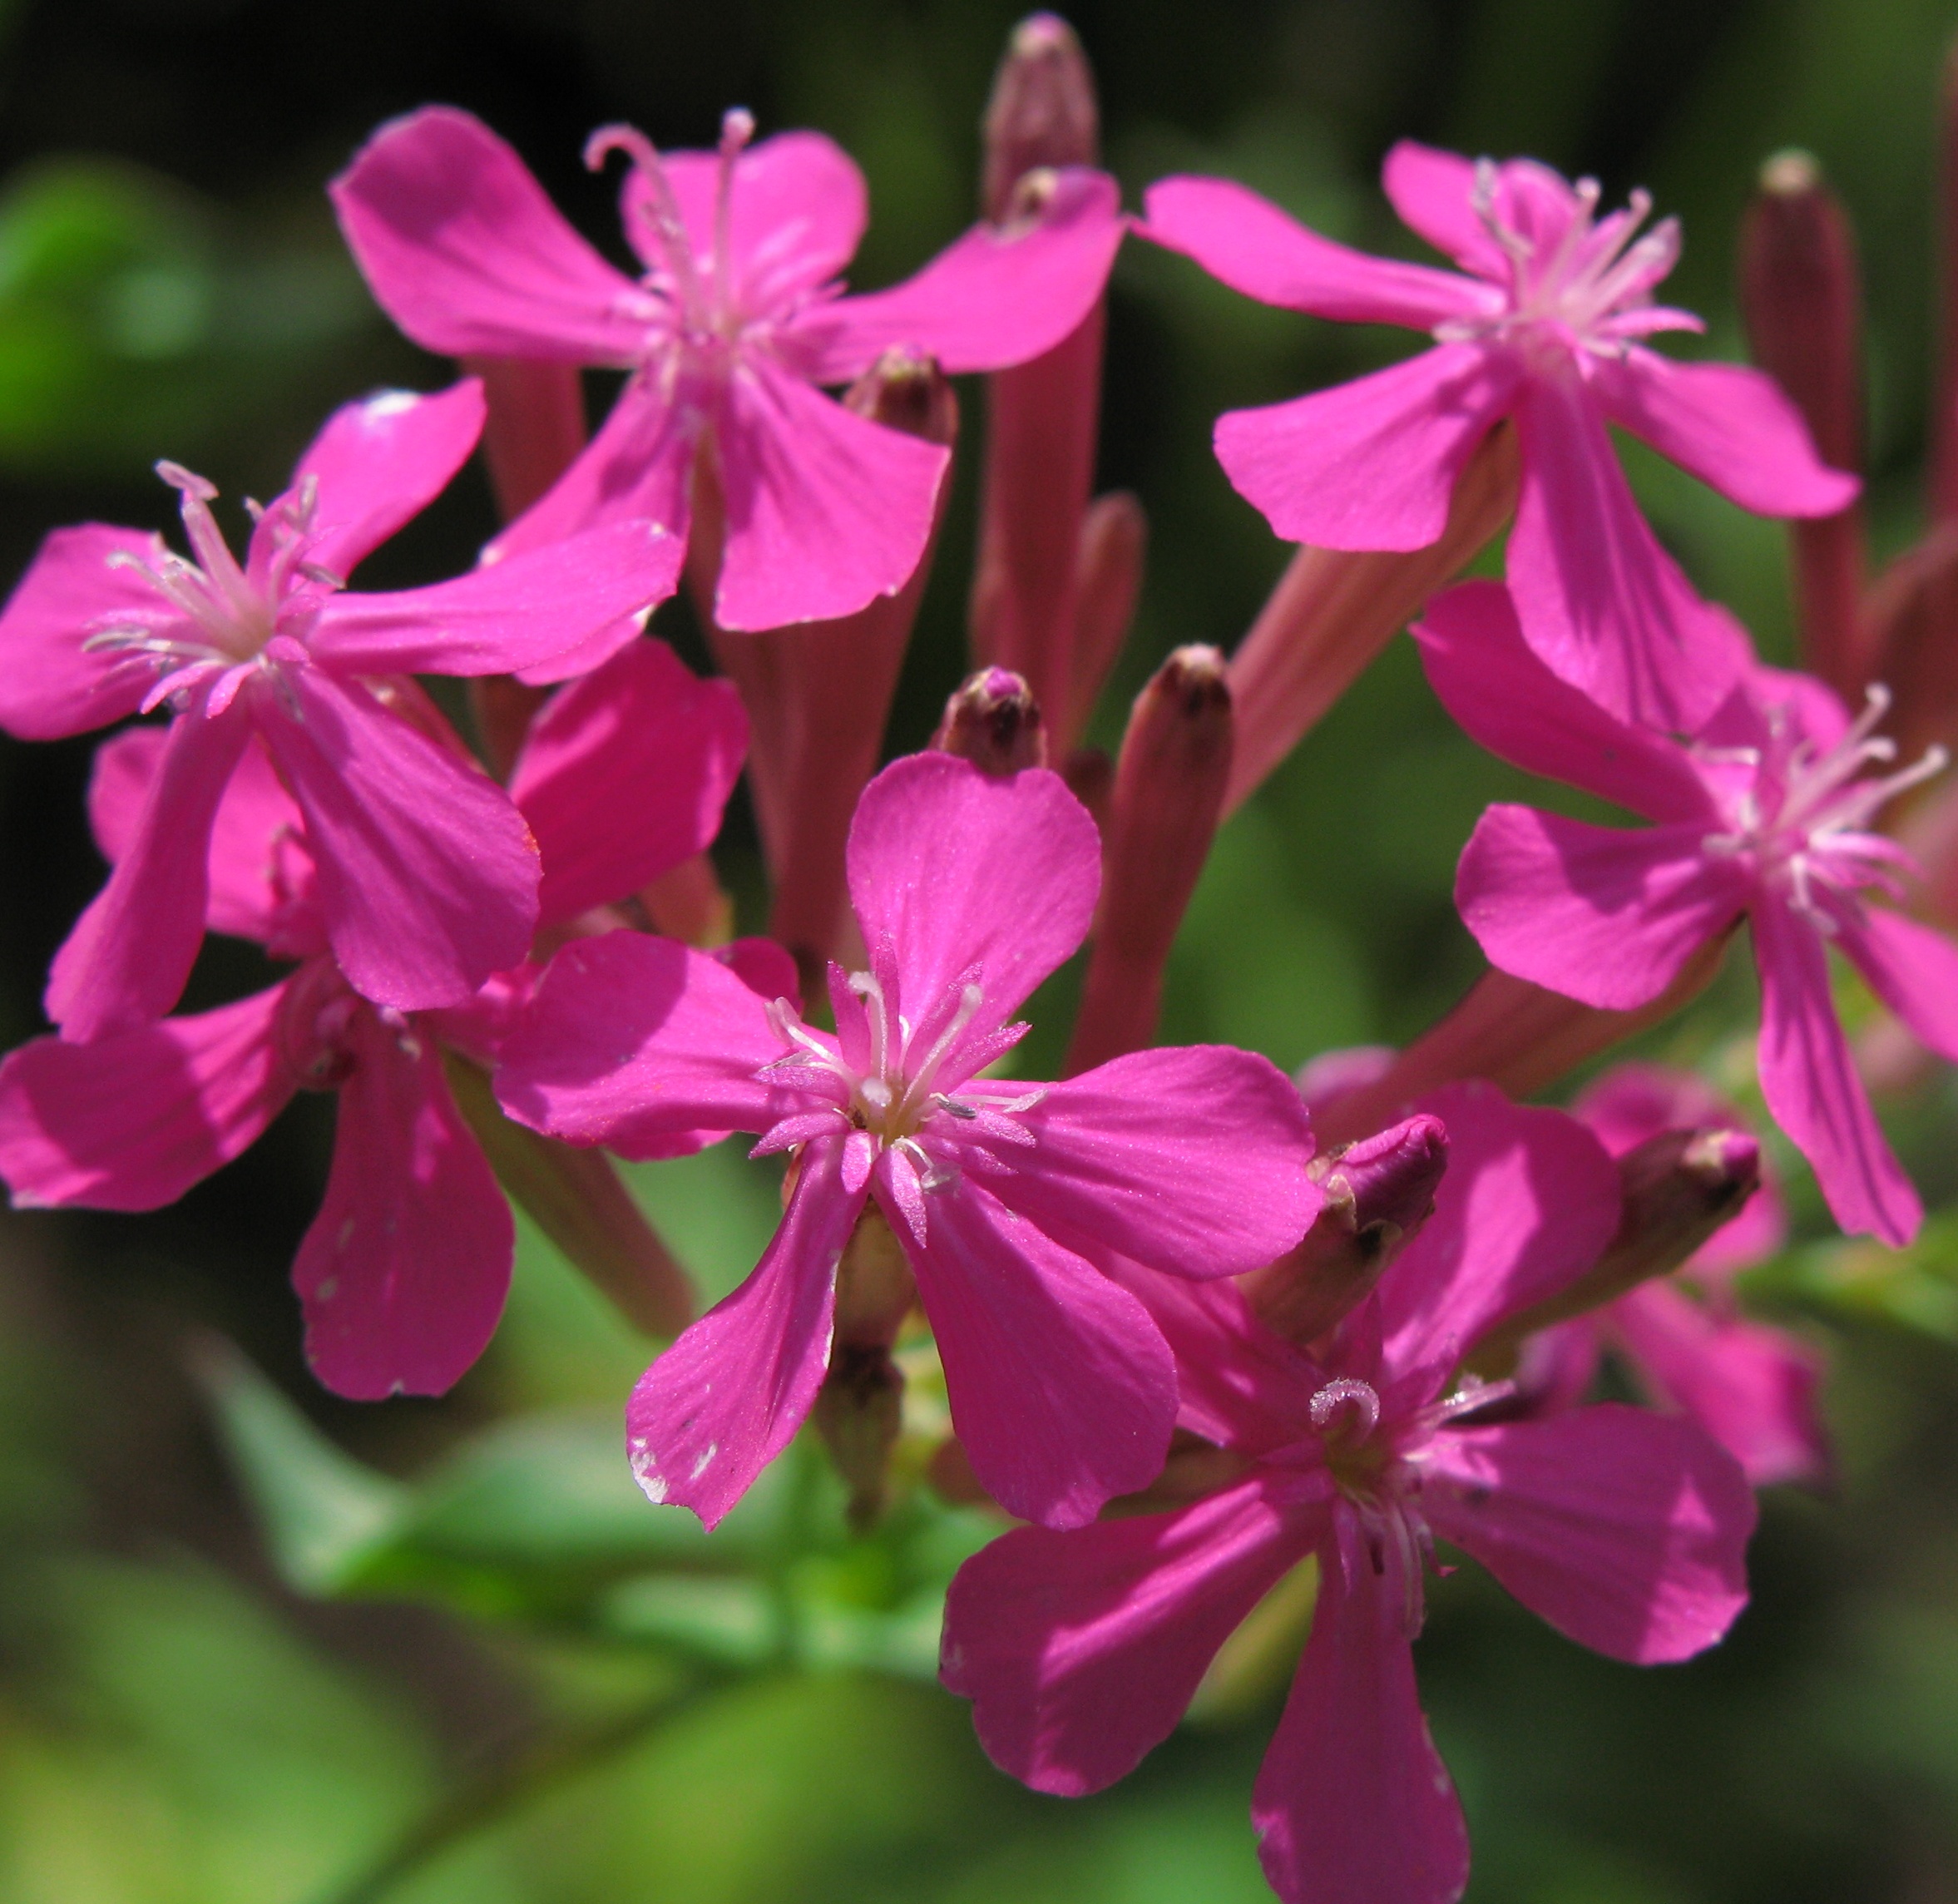
blossom, plant, flower, petal, fly, high, botany, pink, flora, wildflower, geranium, shrub, hires, catch, hi, res, g7, themacrogroup, silene, armeria, macro photography, flowering plant, annual plant, land plant, pink family, geraniales